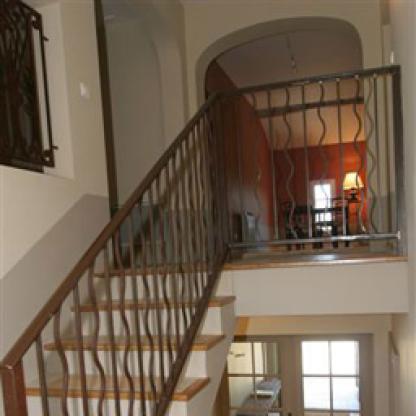
Scene: Indoor